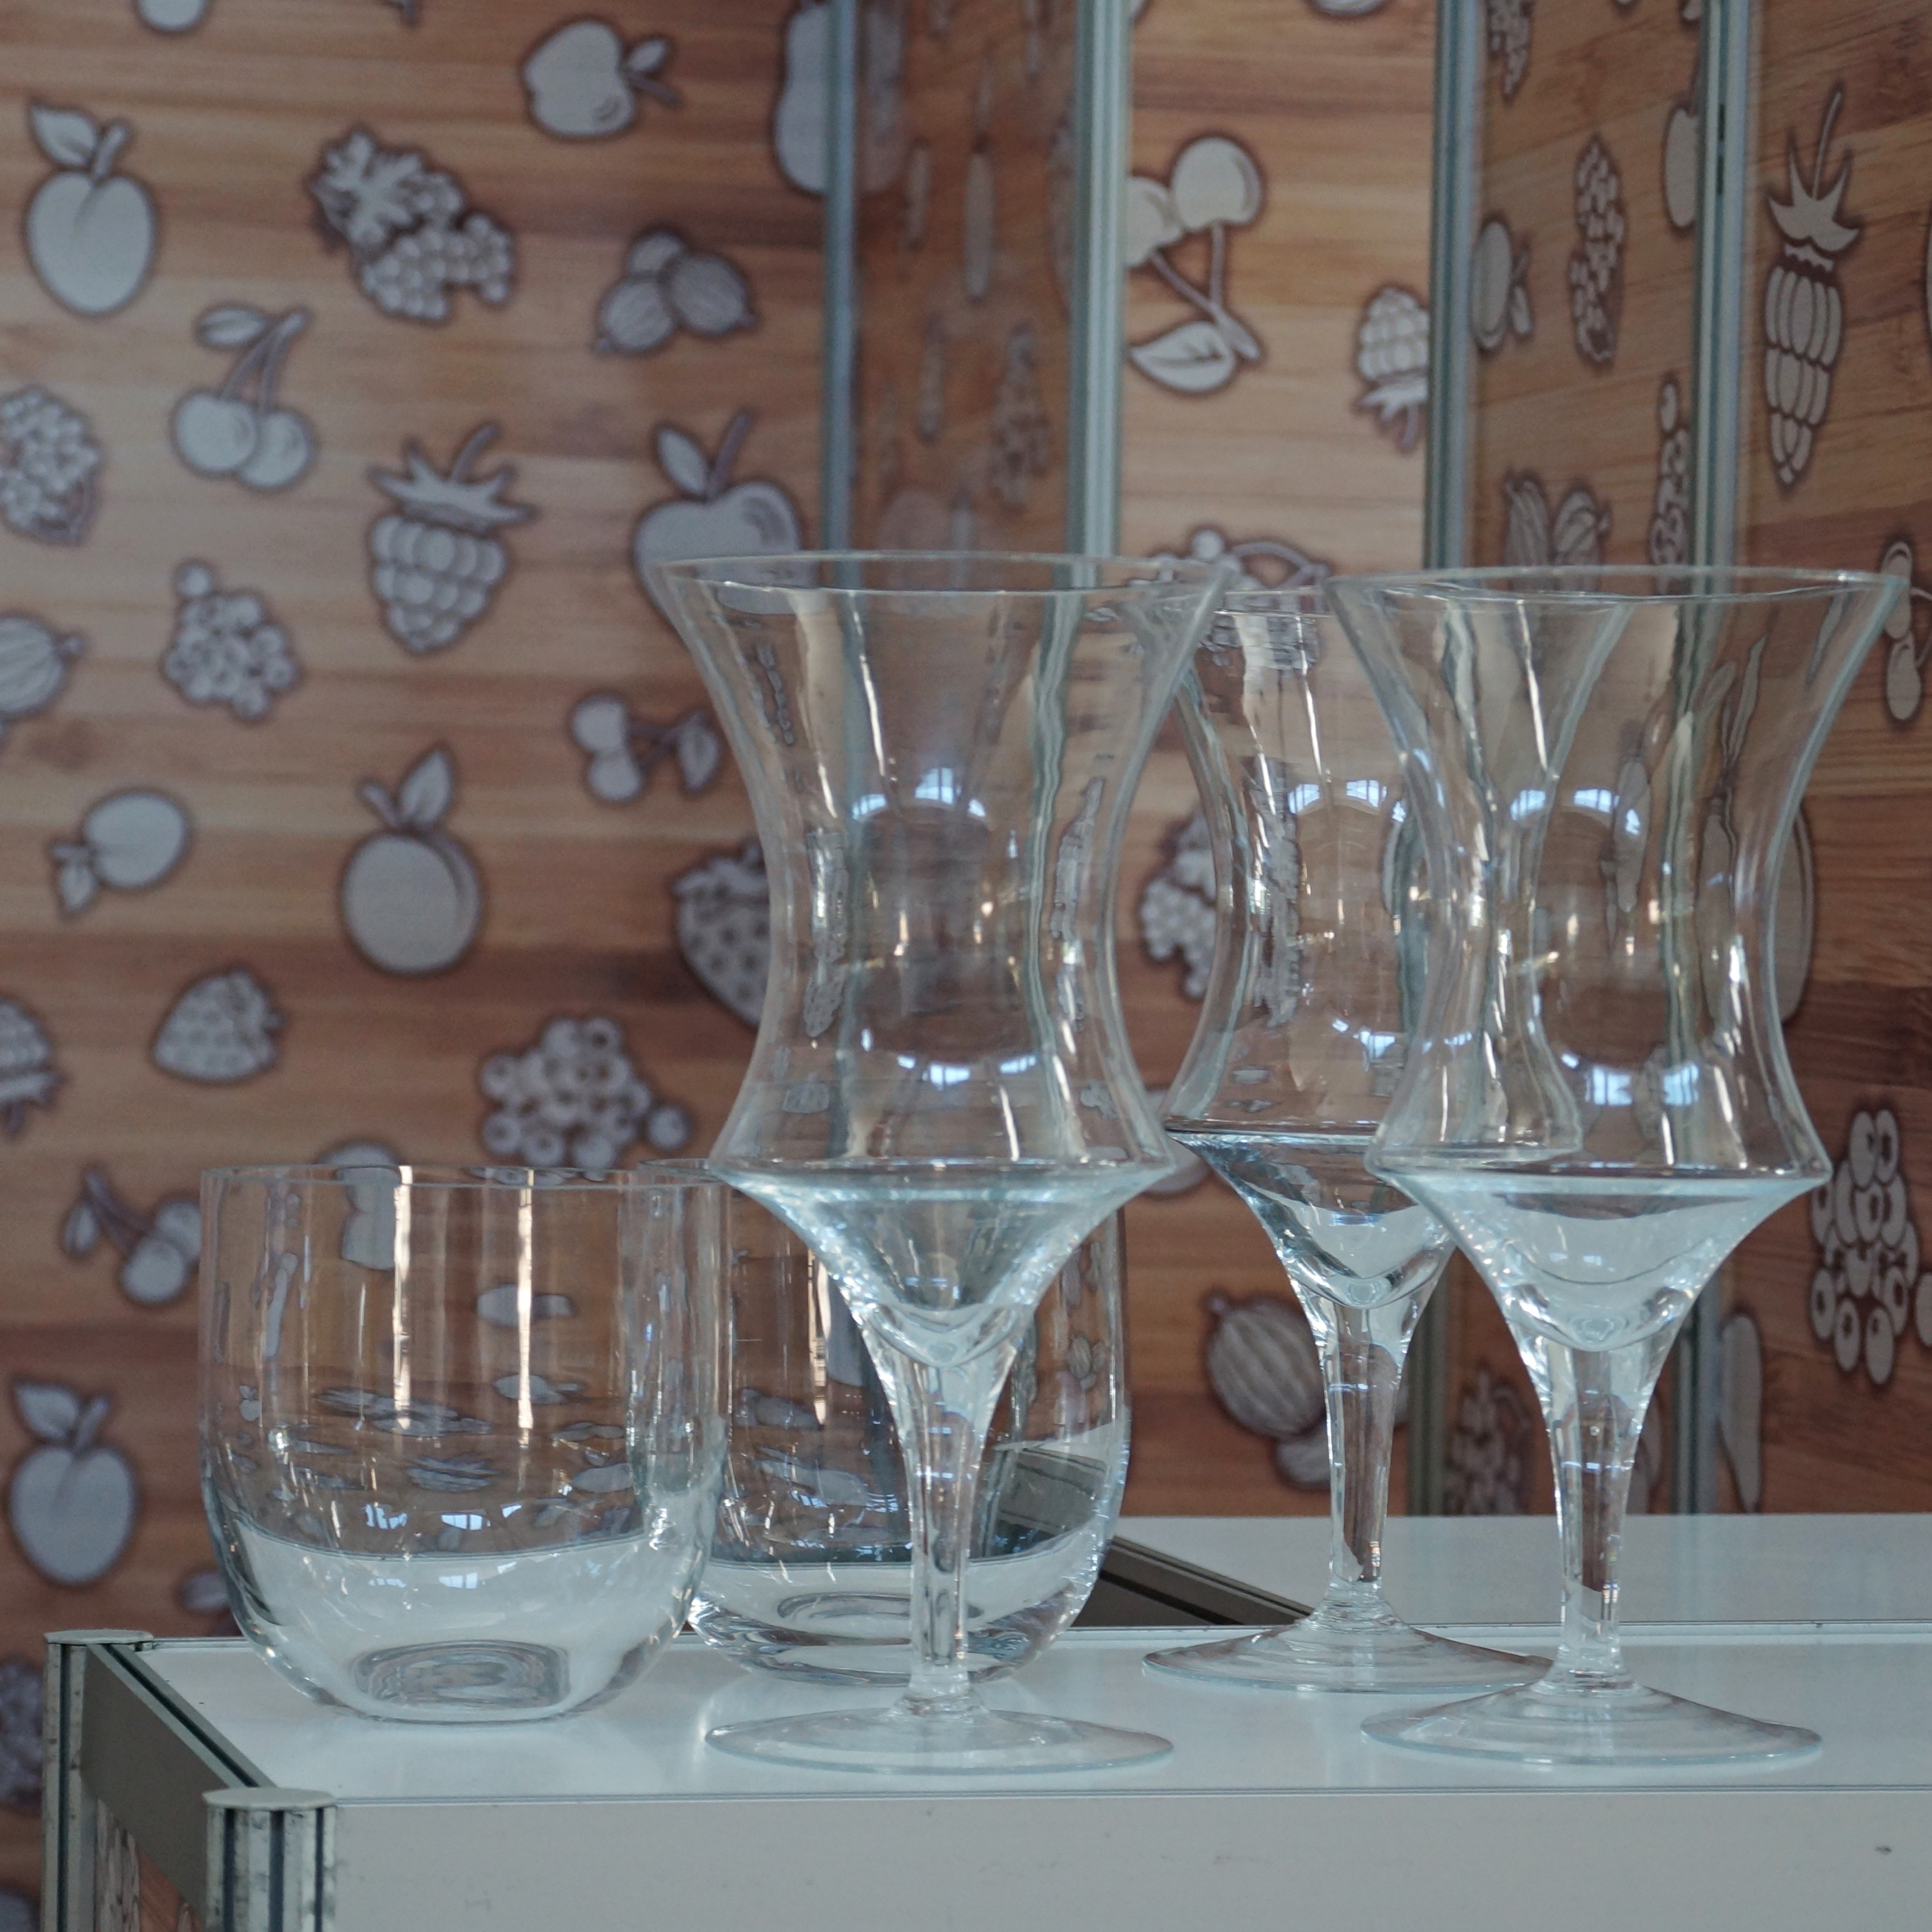
glass, line, studio, set, lighting, material, wine glass, curves, giant, simplicity, stemware, drinkware